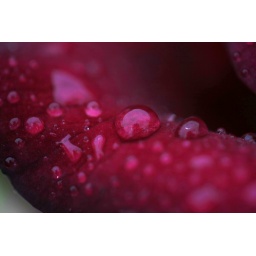
Hand held macro outside in the rain in someones front yard, not in a studio with fake lighting and a water bottle